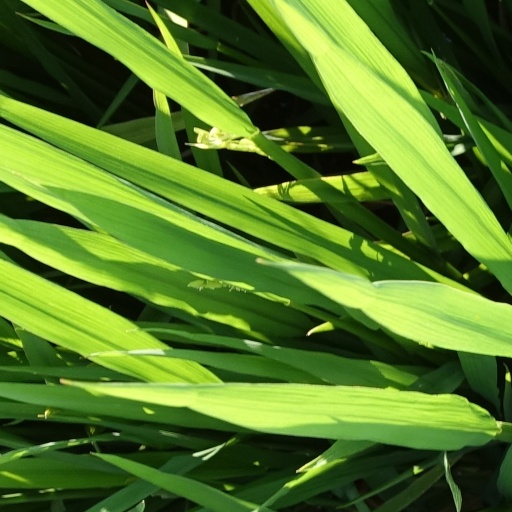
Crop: rice